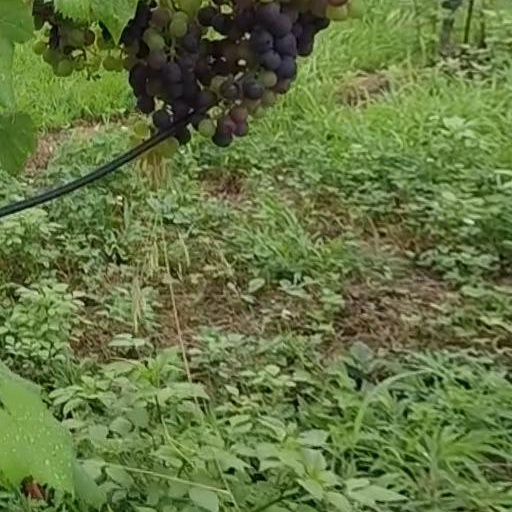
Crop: grape